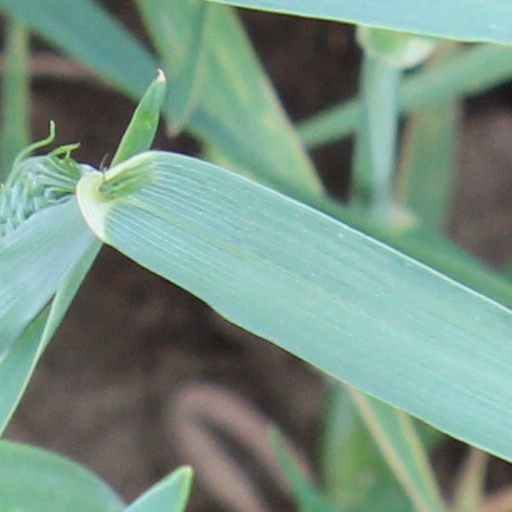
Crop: wheat